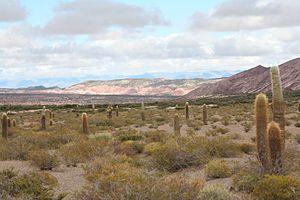
Parc national Los Cardones, Salta (Argentine). Português: Parque Nacional Los Cardones, Salta (Argentina).